Geography of the South Island

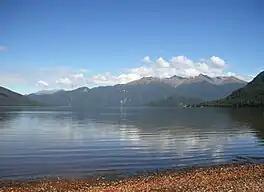
Lake Hauroko

Most of New Zealand's glaciers are in the South Island. They are generally found in the Southern Alps near the Main Divide.